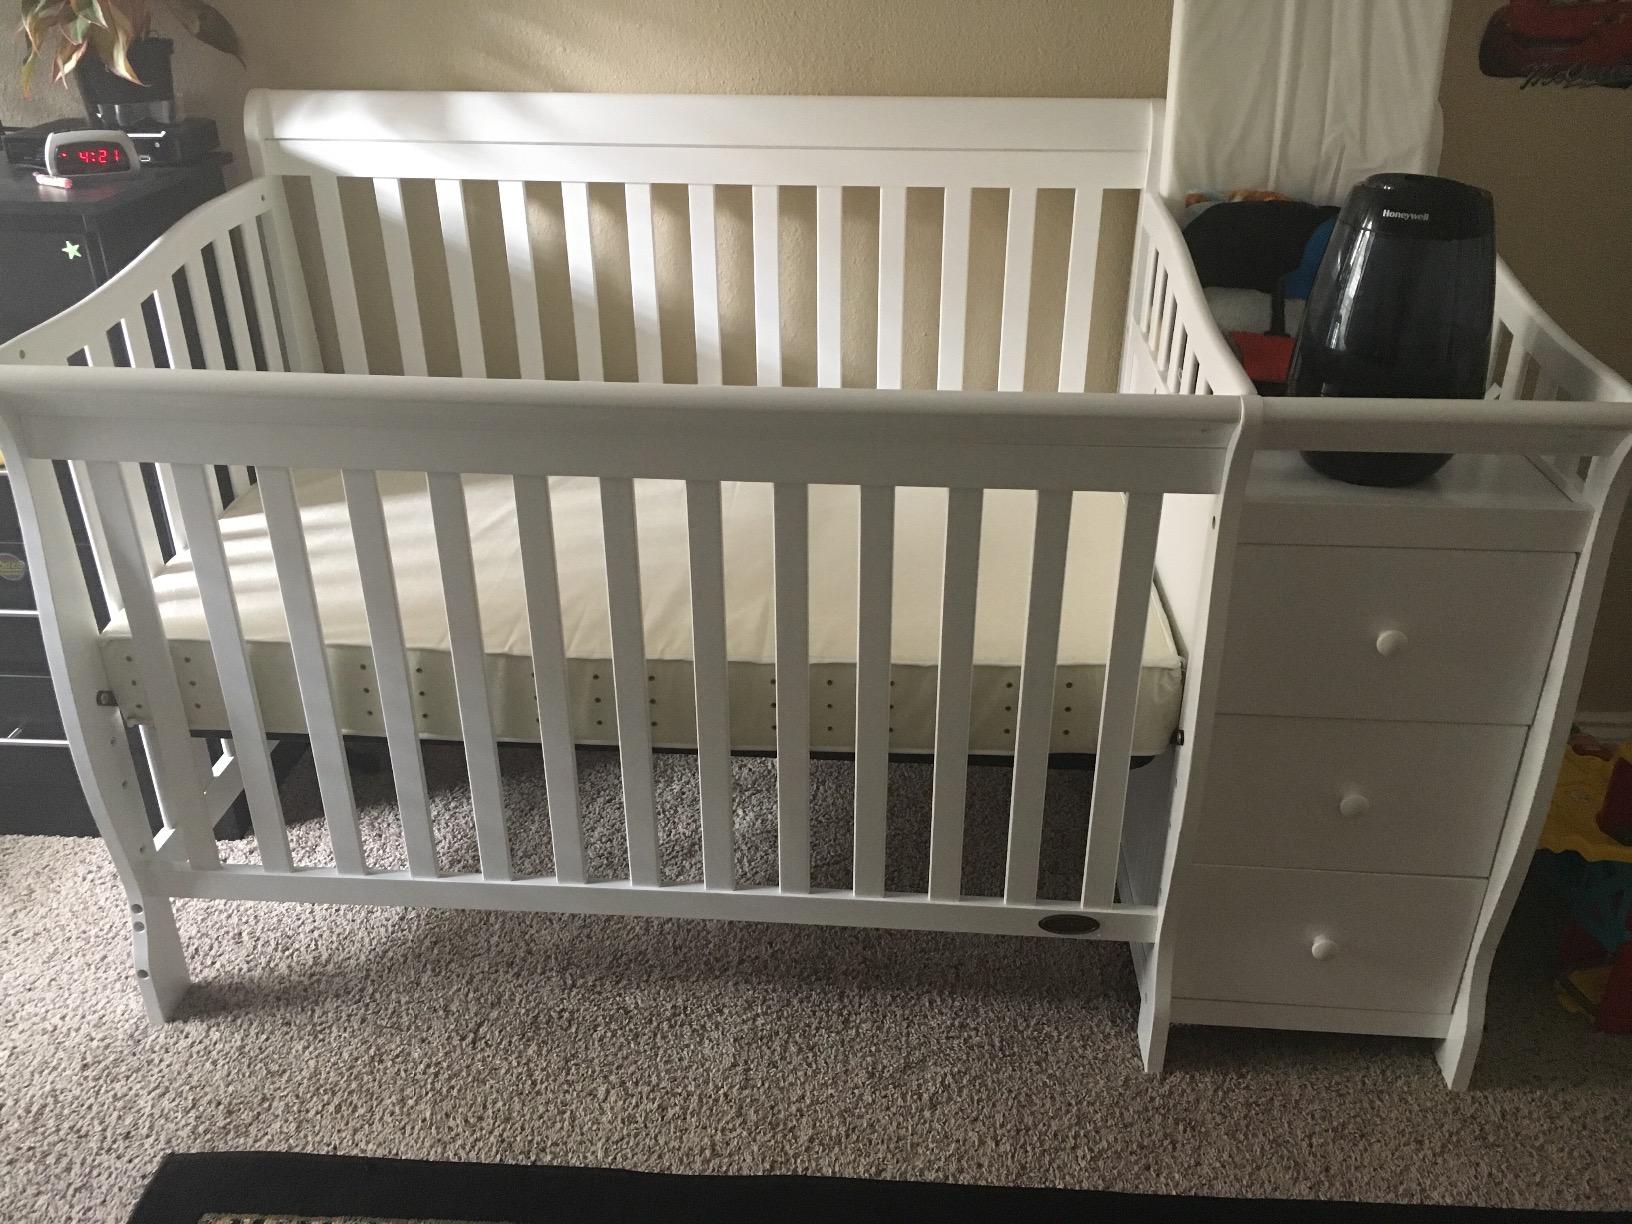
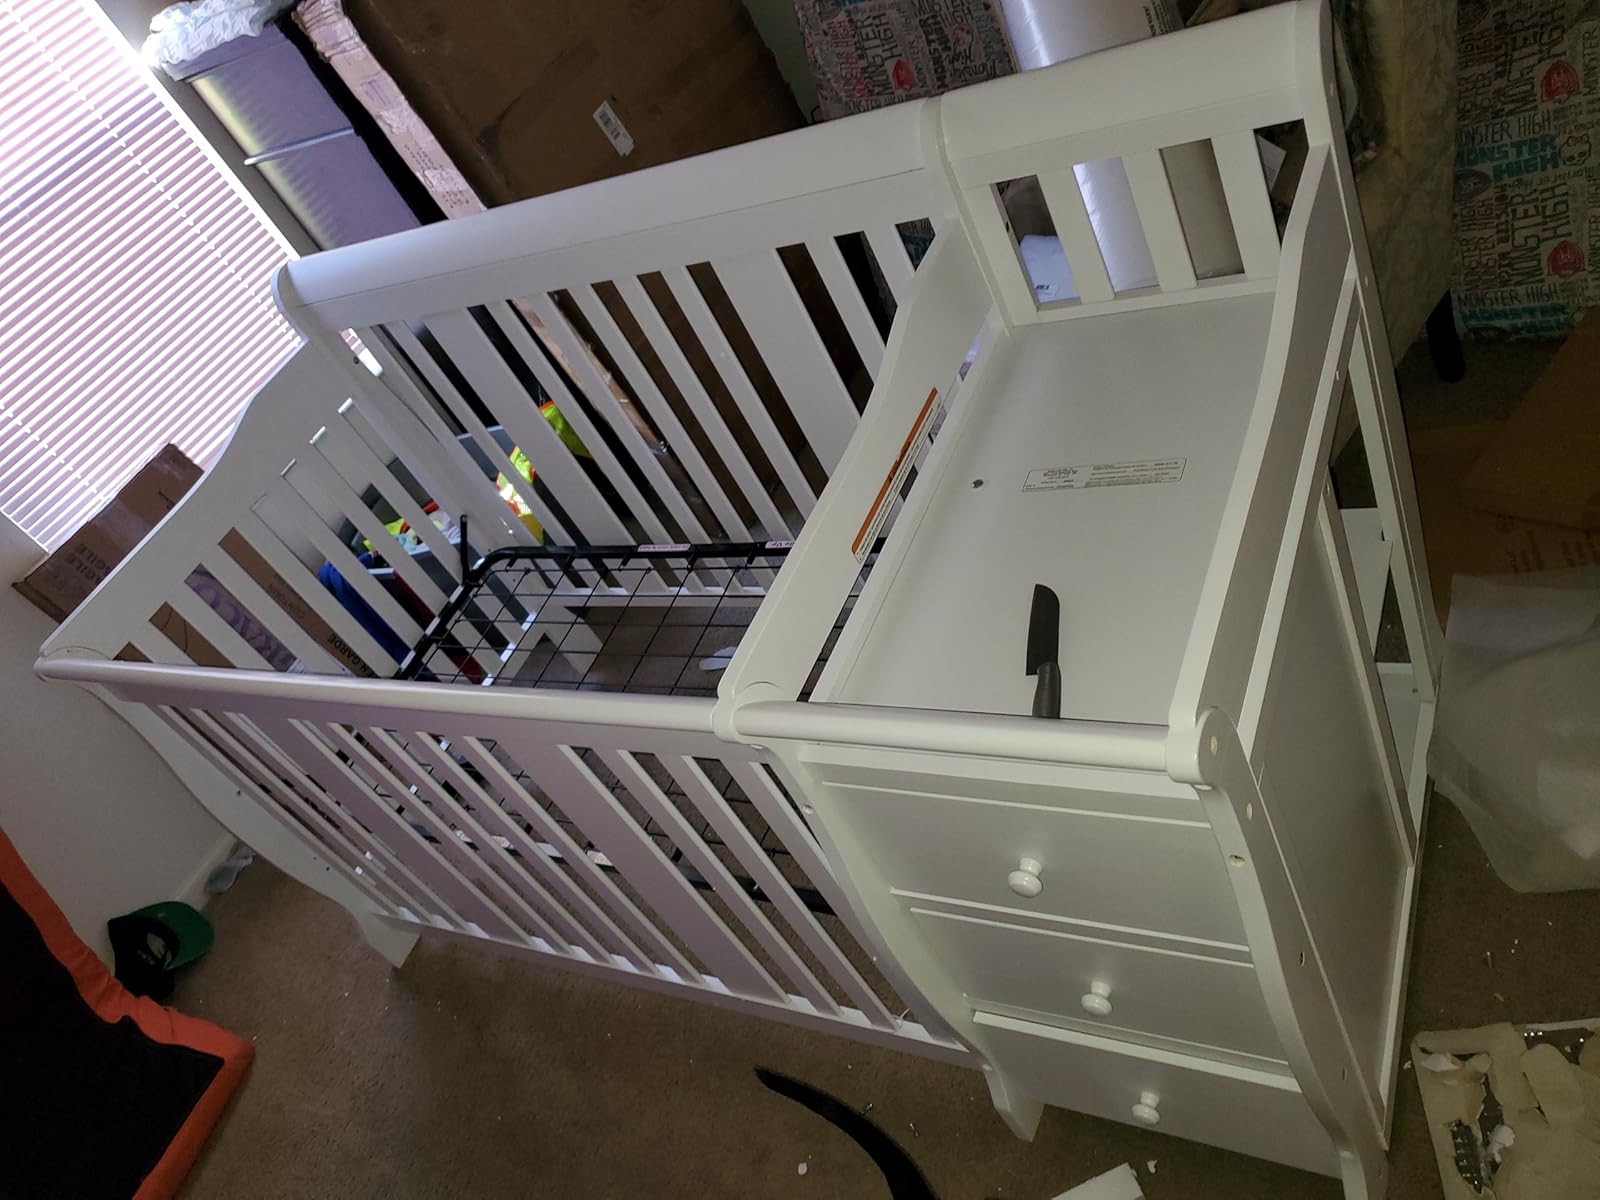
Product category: products_crib
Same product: yes